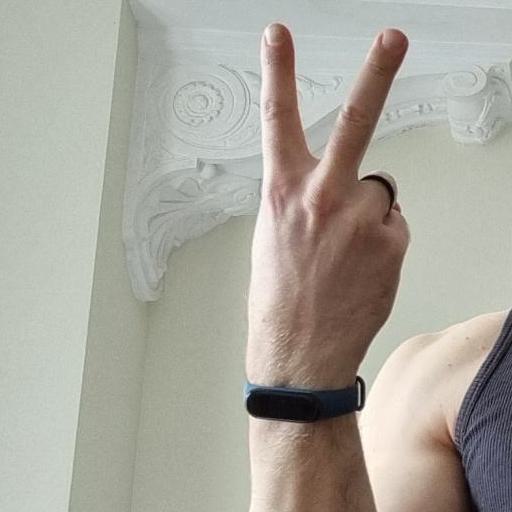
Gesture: peace_inverted